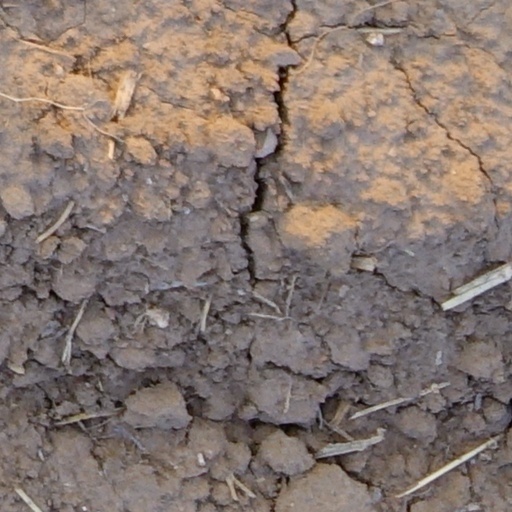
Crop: wheat